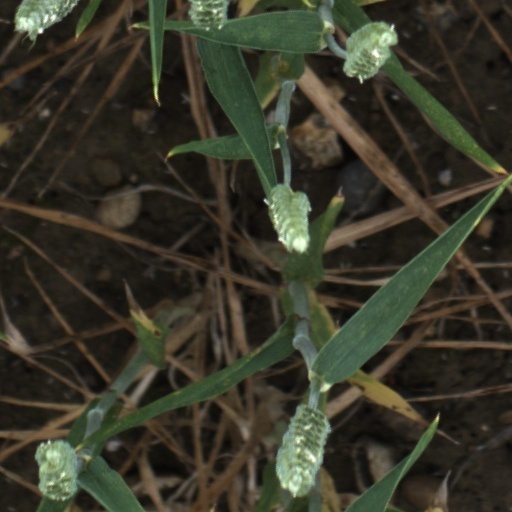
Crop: wheat